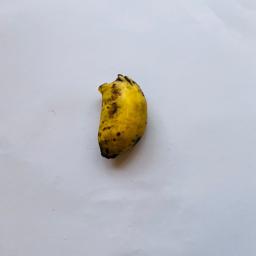
Banana variety: Sabri Kola